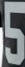
Number: 5